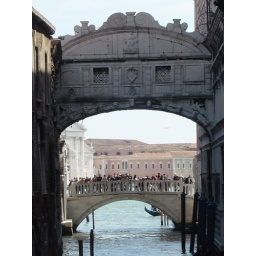
Our accidental visit to Venizia (they moved our car to another train in the middle of the night as we slept).